Caves in Cantabria

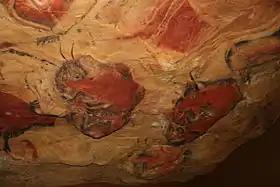
Roof of the Cave of Altamira (replica) - National Archaeological Museum.

The Cantabrian caves' unique location make them an ideal place to observe the settlements of early humans thousands of years ago. The magnificent art in the caves includes figures of various animals of the time such as bison, horses, goats, deer, cattle, hands and other paintings. Archaeologists have found remains of animals such as bears, the remains of arrows and other material indicating a human presence; these artifacts are now found mostly in the Regional Museum of Prehistory and Archaeology of Cantabria.